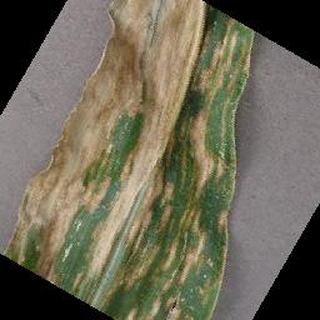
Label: corn_cercospora_leaf_spot